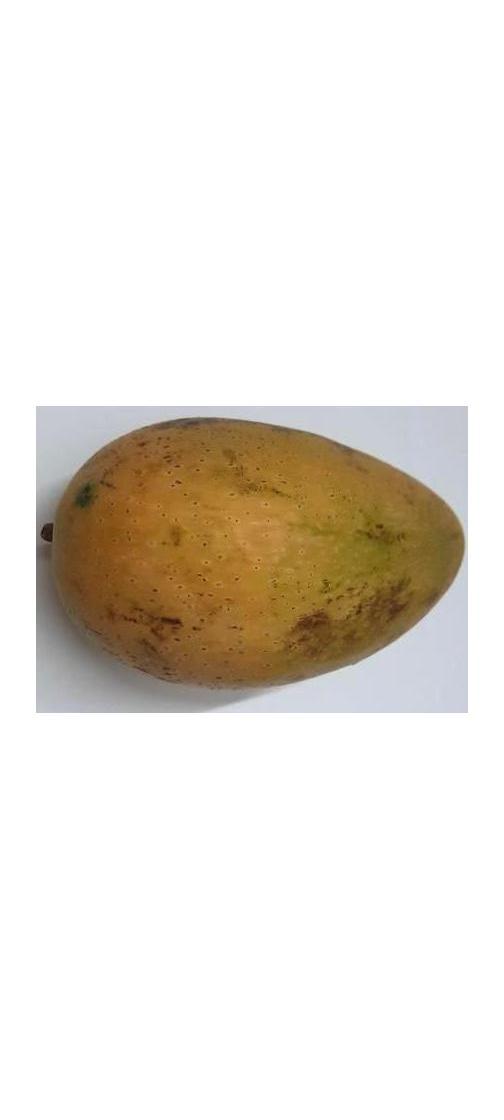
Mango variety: Ashshina Classic